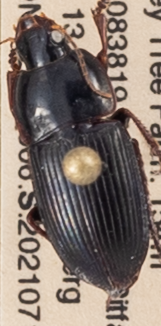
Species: Anisodactylus dulcicollis
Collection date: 2021-07-13
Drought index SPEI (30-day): -1.072
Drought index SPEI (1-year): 0.47
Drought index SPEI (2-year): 0.184